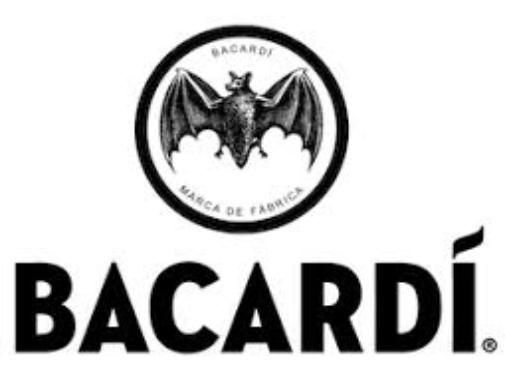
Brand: Bacardi
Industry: Food